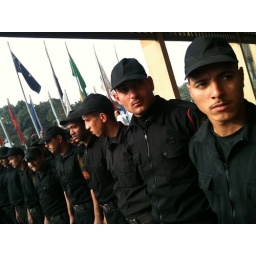
Egyptian police blockage marchers at Cairo World Trade Center, home to UN office in Cairo